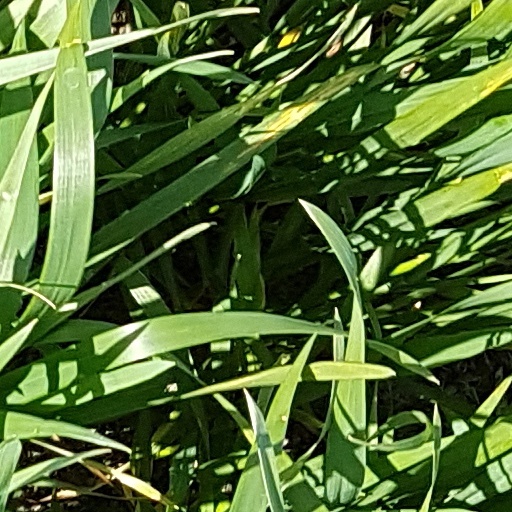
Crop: wheat